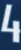
Number: 4